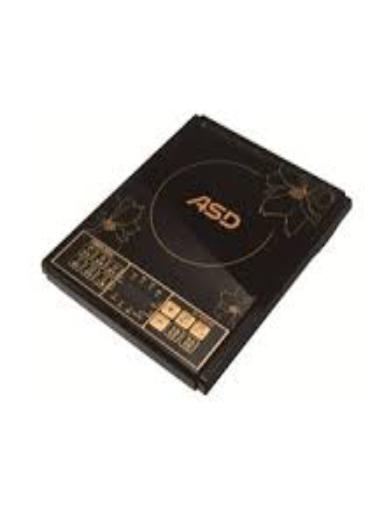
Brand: asd
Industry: Necessities